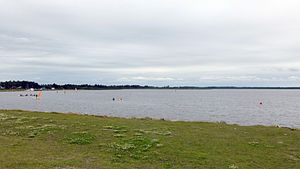
Natura 2000-område nr. 69 Ringkøbing Fjord og Nymindestrømmen
Ringkøbing Fjord vest for  Bork Havn
Ringkøbing Fjord ved Bork Havn
Natura 2000-område nr. 69 Ringkøbing Fjord og Nymindestrømmen er et habitatområde, fuglebeskyttelsesområde og Ramsarområde der har et areal på i alt et areal på 27.684 ha, hvoraf de 21.810 ha er